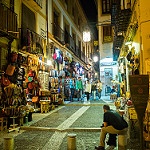
Label: street